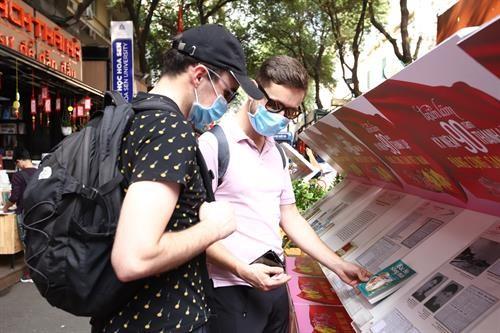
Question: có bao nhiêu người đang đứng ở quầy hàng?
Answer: có hai người đang đứng ở quầy hàng